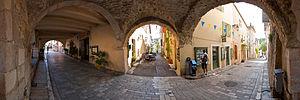
les Arcades, Valbonne
Valbonne est une commune française située dans le département des Alpes-Maritimes, en région Provence-Alpes-Côte d'Azur. Ses habitants sont appelés les Valbonnais.